Giovanni Vasanzio

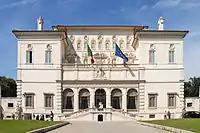
erected in 1613, the villa Pinciana (now the Villa Borghese) built by the architect Flaminio Ponzio, and after his death finished by his assistant Giovanni Vasanzio

Giovanni Vasanzio or Jan van Santen (1550 – 21 August 1621) was a Dutch-born architect, garden designer and engraver who spent his mature career in Rome, where he arrived in the 1580s.